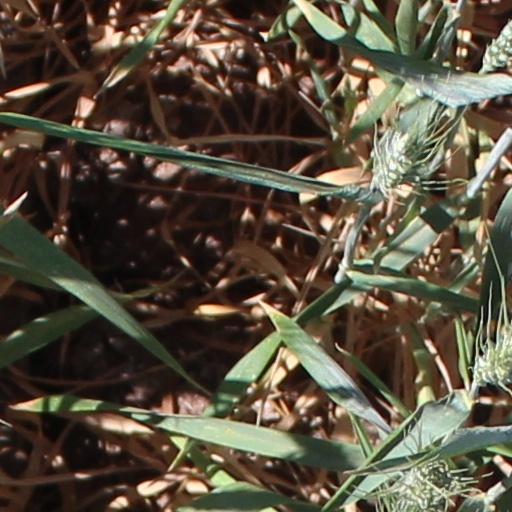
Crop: wheat